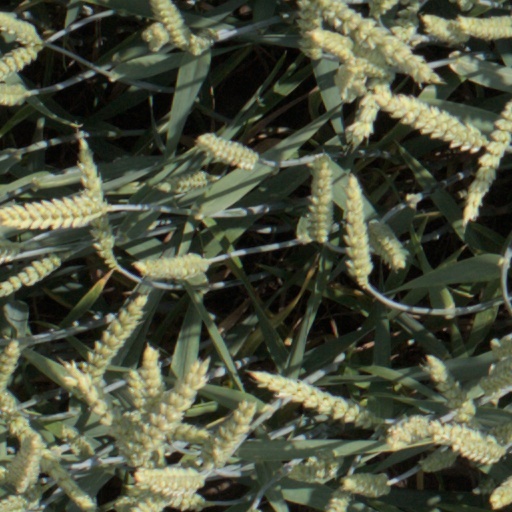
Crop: wheat